Question: What is the hot dog on?
Tambaya: Akanme hot dog din yake?
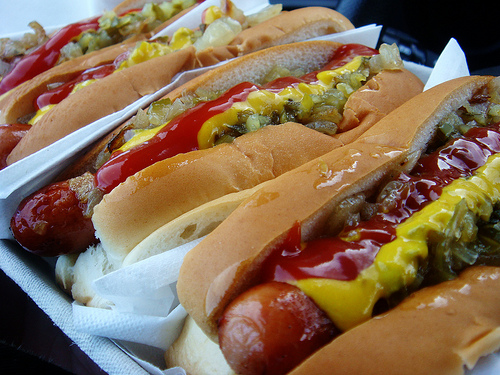
Answer: Food Tray.
Amsa: Akan farantin.